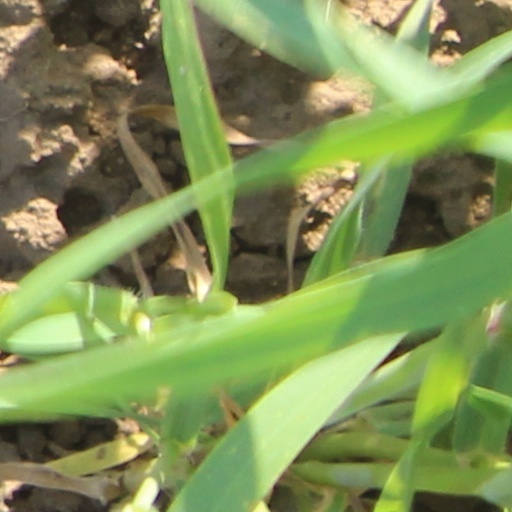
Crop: wheat